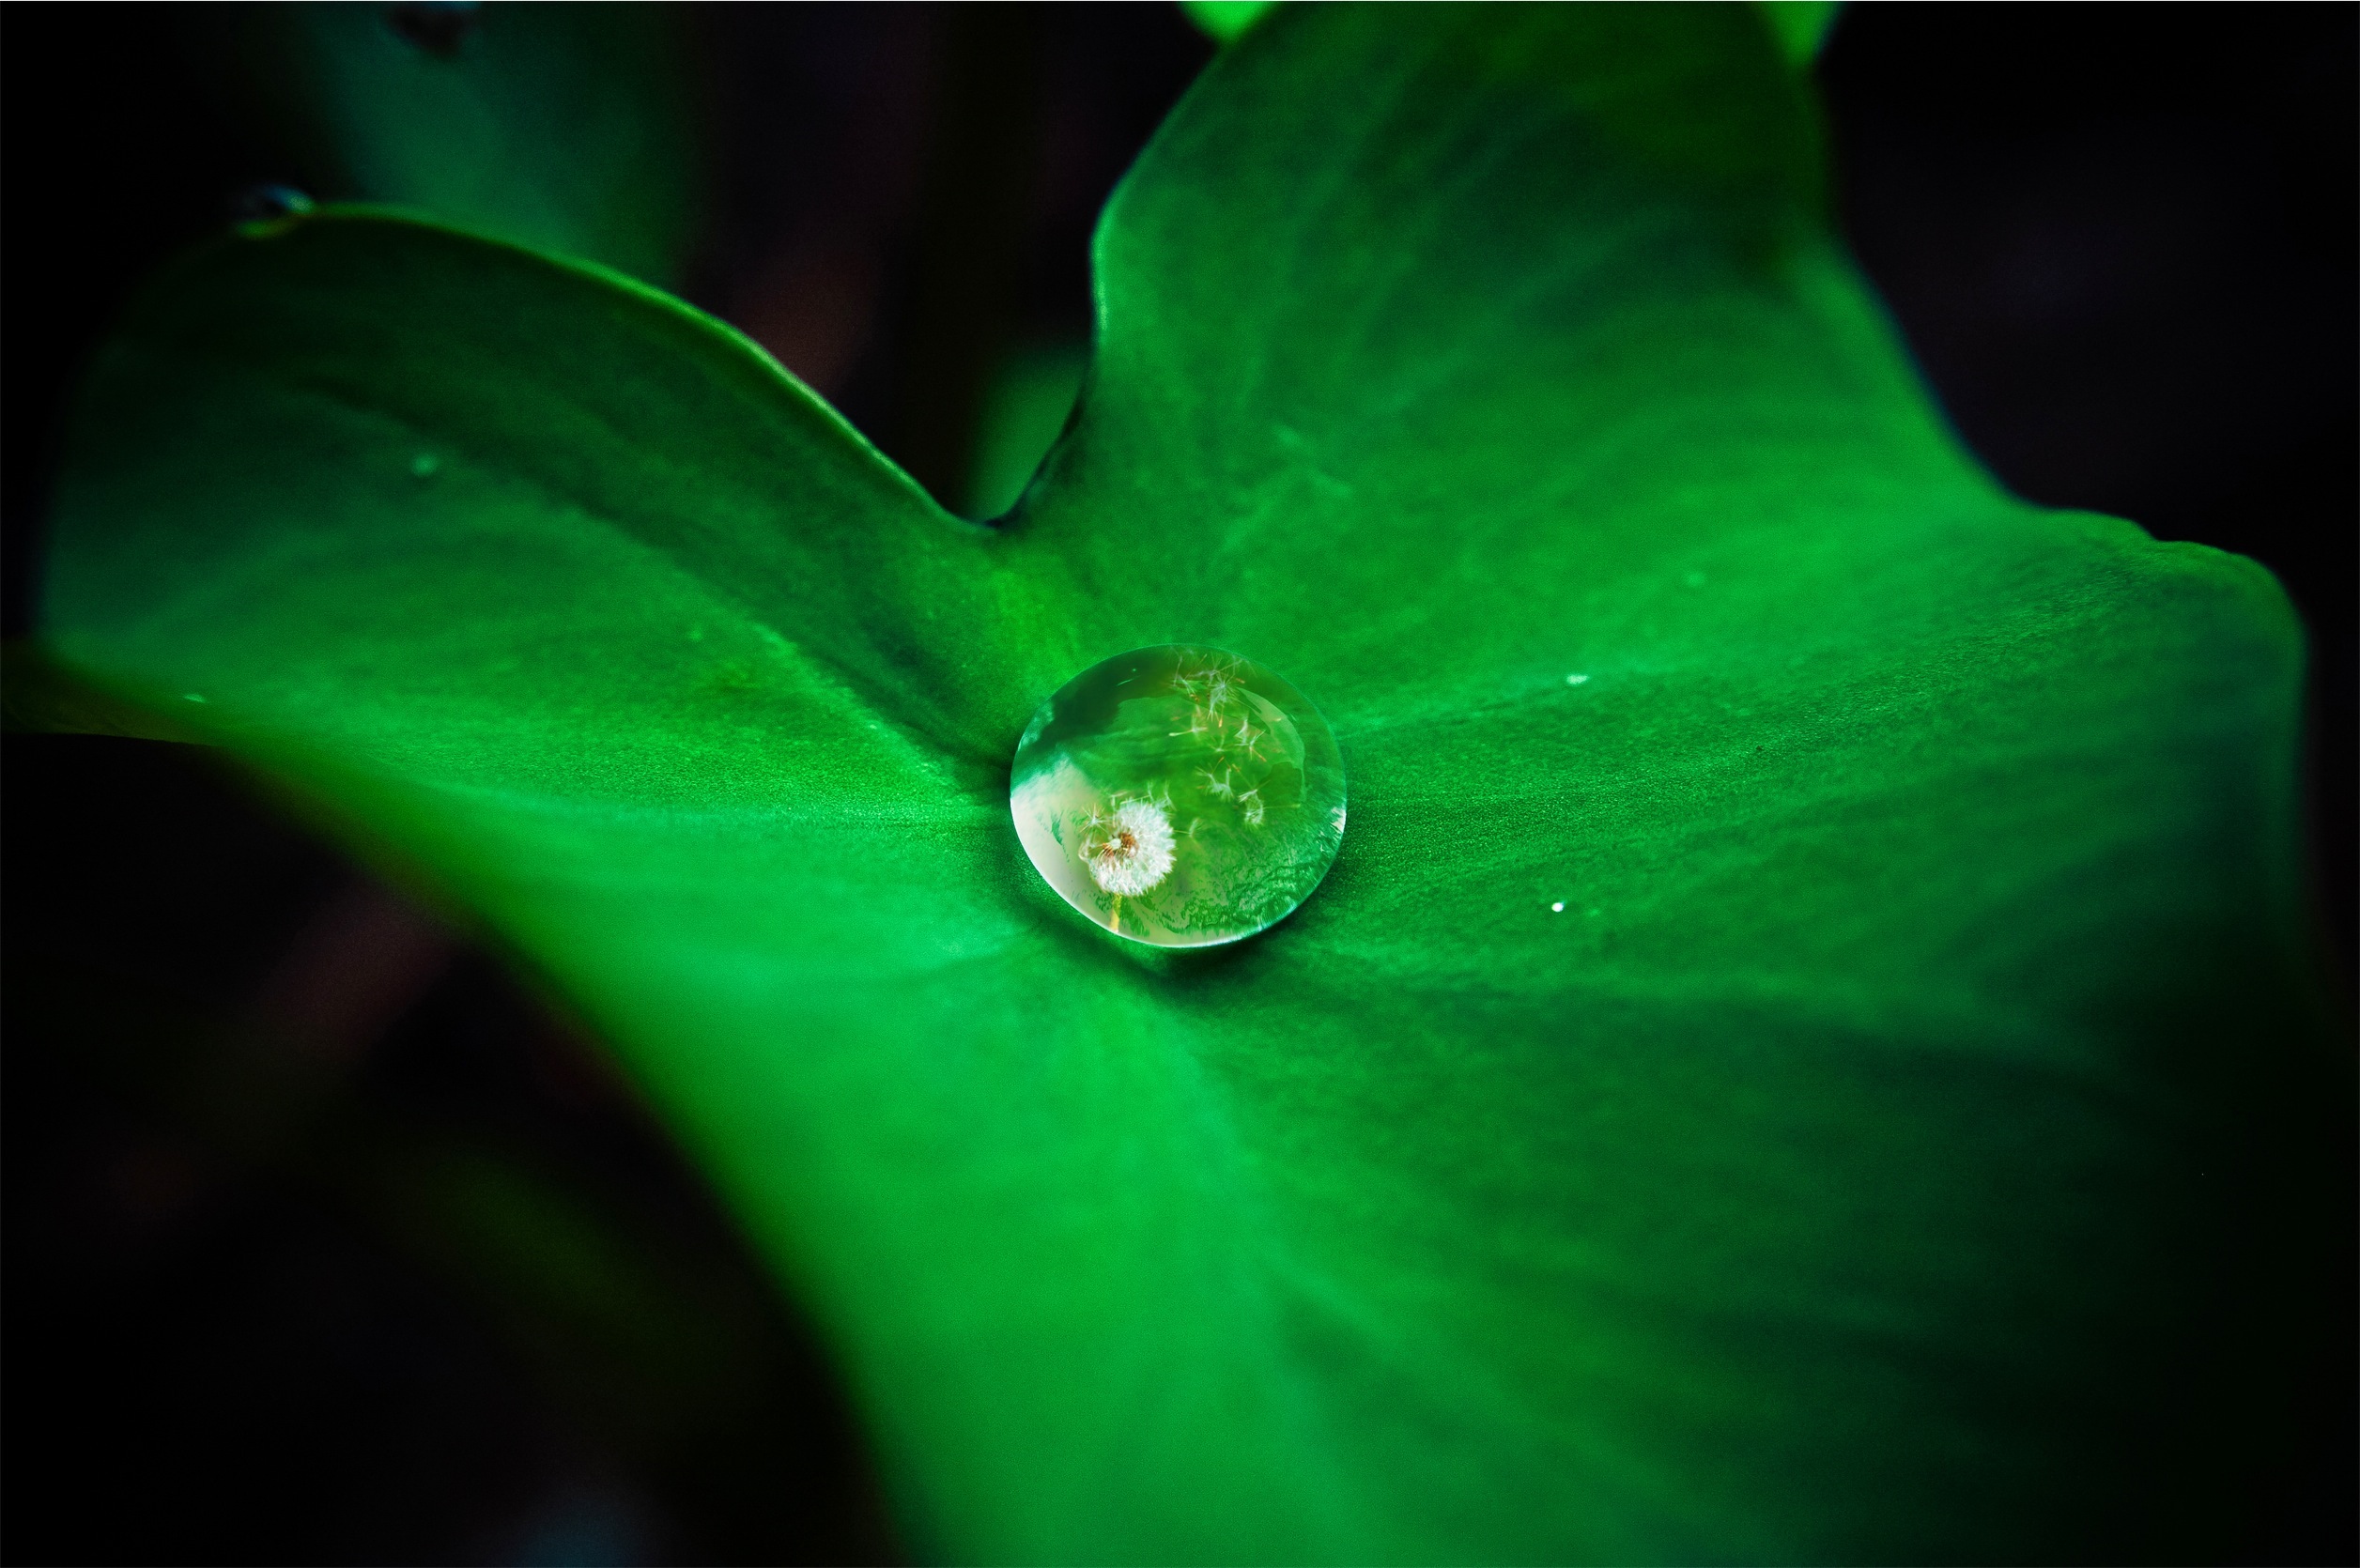
water, droplet, drop, dew, light, plant, photography, sunlight, leaf, flower, petal, raindrop, green, reflection, tropical, macro, fresh, darkness, botany, yellow, flora, ecology, close up, single, lotus, effect, macro photography, plant stem, rolling off